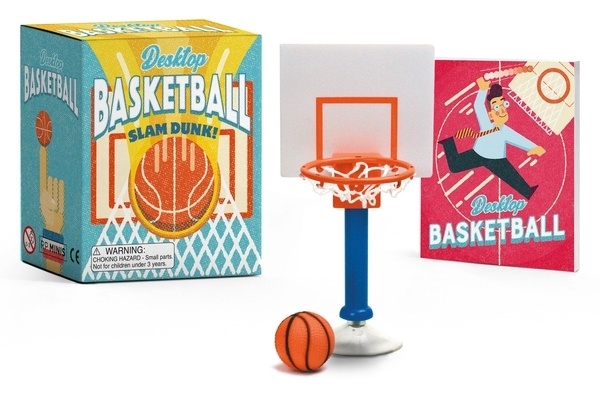
Desktop Basketball: Slam Dunk!
Master this one-of-a-kind, miniature basketball game from the comfort of your own desk Kit includes: Easy-to-assemble basketball hoop with backboard and suction cup base that attaches to a desk or tabletop surface. Measures approximately 5" high when assembled. Mini rubber basketball 32-page rule book on Desktop Basketball Author: Shoshana Stopek Binding Type: Paperback Publisher: Rp Minis Published: 03/02/2021 Series: Rp Minis Pages: 40 Weight: 0.15lbs Size: 3.40h x 2.90w x 1.90d ISBN: 9780762472253
Brand: Rp Minis
Category: Toys & Games > Toys > Sports Toys > Basketball Toys